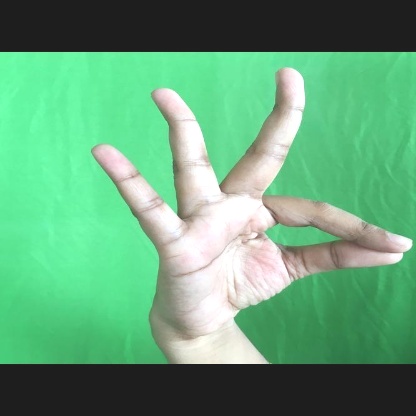
Mudra: Hamsasyam